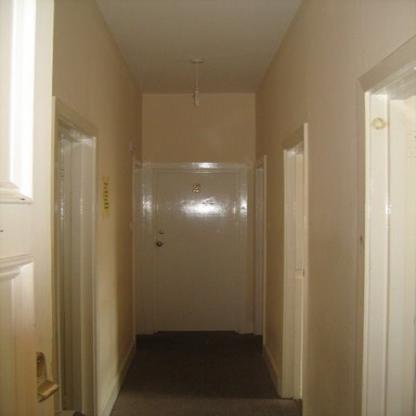
Scene: Indoor